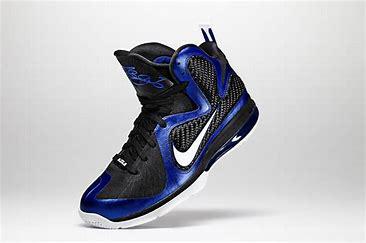
Brand: Nike
Model: Lebron 9